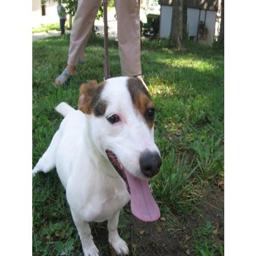
Animal: dogs